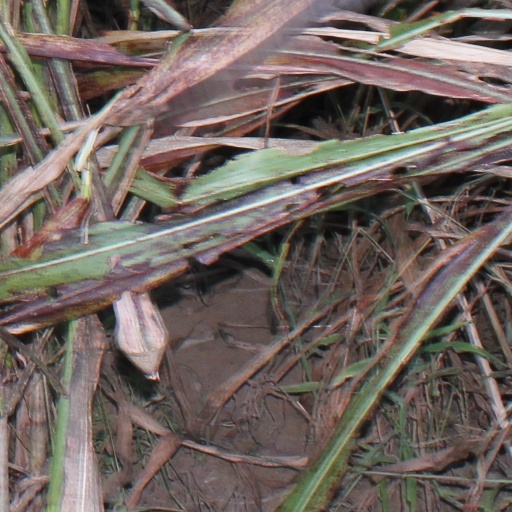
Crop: sorghum